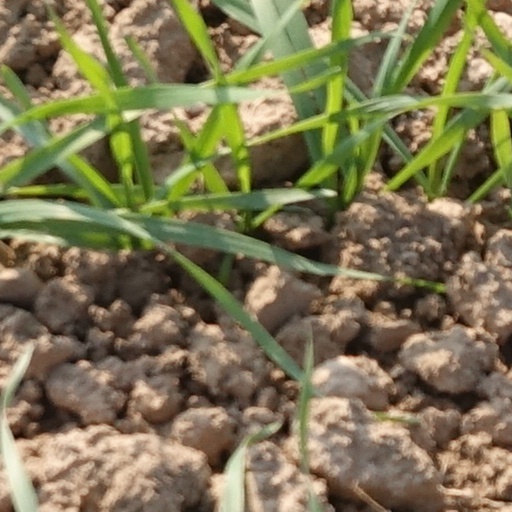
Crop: wheat